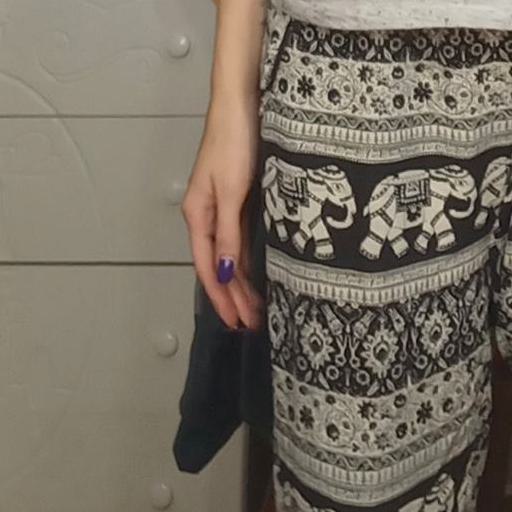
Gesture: no_gesture